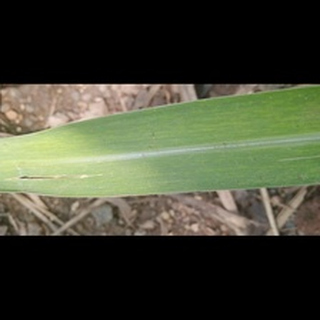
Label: sugarcane_mosaic